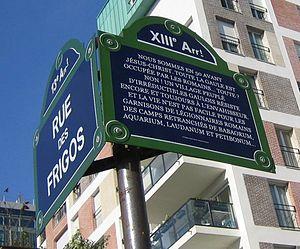
La rue René-Goscinny est une voie située dans le quartier de la Gare du 13ᵉ arrondissement de Paris.
René Goscinny, né le 14 août 1926 à Paris où il est mort le 5 novembre 1977, est un scénariste de bande dessinée, journaliste, écrivain et humoriste français, également producteur, réalisateur et scénariste de films.